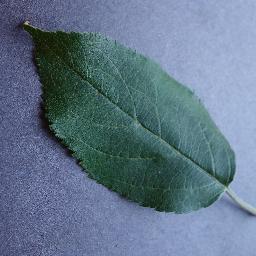
Label: Apple___healthy